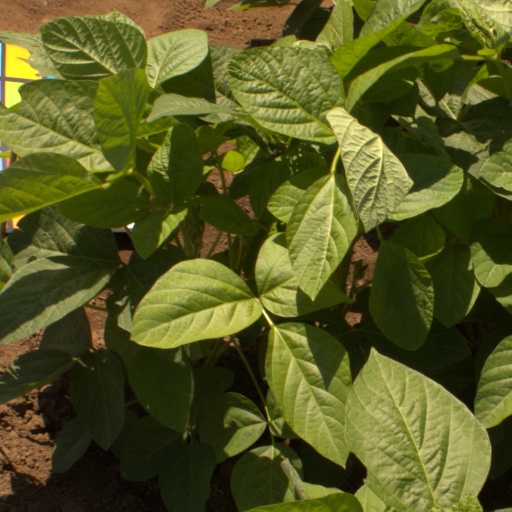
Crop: soybean